Aligoté

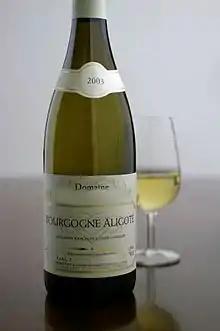
Aligoté wine from Burgundy.

The grape is the second most popular white grape variety grown in Burgundy after Chardonnay, though it lies a long way behind in terms of planted area, with against . The vines were once inter-planted and field blended with Chardonnay for the benefit of added acidity but the vines have long since been separated. Aligoté often loses territory to more prestigious grape varieties and in some areas is relegated to less productive vineyard sections at the tops and bottoms of the slopes. In Burgundy the grape can be found along the fringe edges of the Côte-d'Or along Route Nationale 74, as well as in Mâconnais and Côte Chalonnaise. There are also small plantings just east of the Rhone Valley around the city Die and in the commune of Pierrevert in the Alpes-de-Haute-Provence. It has its own AOC's, Bourgogne Aligoté and Bouzeron.